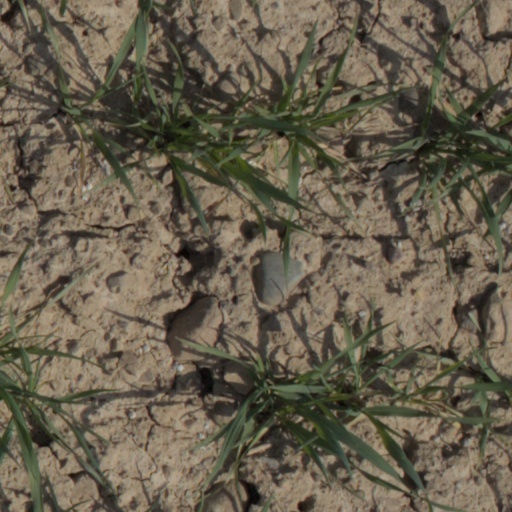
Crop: wheat